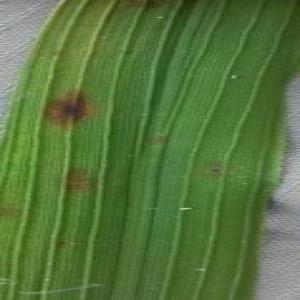
Disease: Brownspot